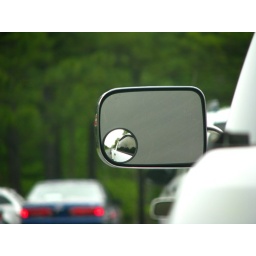
mirror of the car in front of me